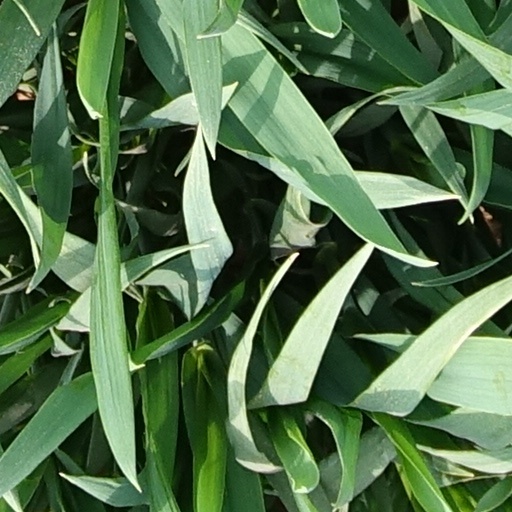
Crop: wheat